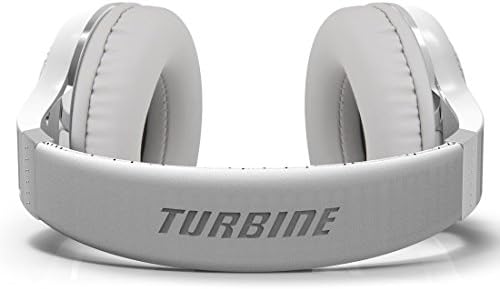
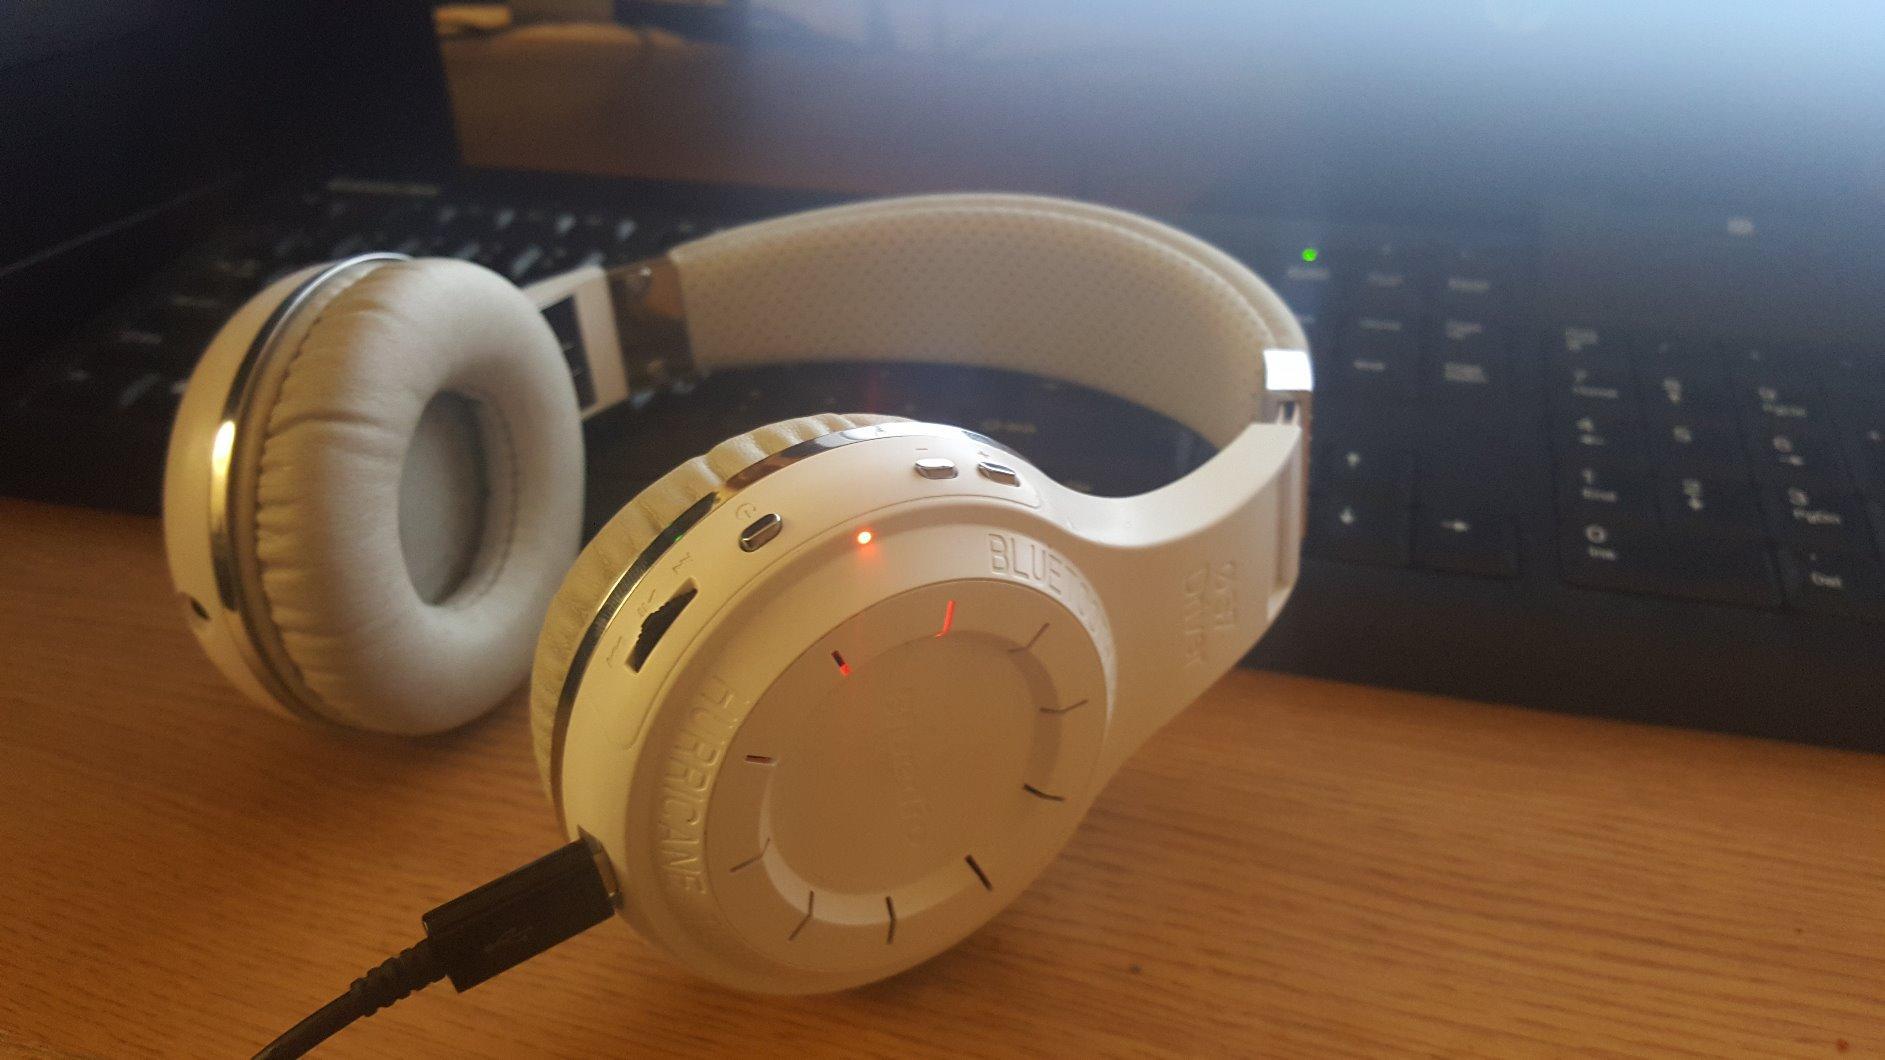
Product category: headphones
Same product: yes